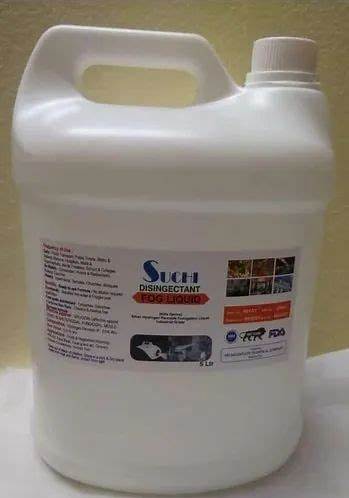
Waste category: plastic